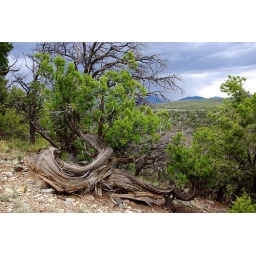
Random tree near the Red River canyon